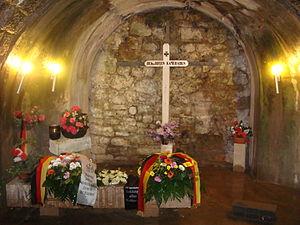
Le fort de Douaumont, appelé brièvement fort Gérard, est un ouvrage fortifié situé dans la commune de Douaumont-Vaux, dans la commune déléguée de Douaumont. Il s'agit d'un des forts de la place forte de Verdun, faisant partie du système Séré de Rivières.
La liste des mémoriaux et cimetières militaires du département de la Meuse répertorie les cimetières militaires, les mémoriaux ainsi que les stèles, plaques commémoratives et autres monuments qui honorent la mémoire des morts aux combats, des victimes de bombardements ou d’exactions de l'ennemi ainsi que celle de personnels de santé, de chefs militaires ou politiques pendant :